Janusz Majewski (director)

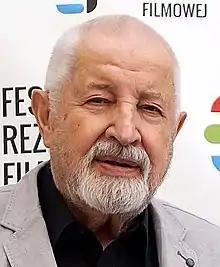
Majewski in 2018

Janusz Marian Majewski (5 August 1931 – 10 January 2024) was a Polish film director and screenwriter.